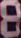
Number: 8